Cova-Paul-Ribeira da Torre Natural Park

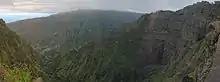
The area surrounding the Cova Crater

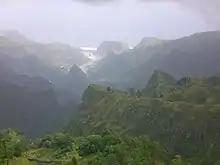
Ribeira da Torre and its valley

The natural park covers the Cova Crater, the upper valley of the Ribeira da Torre (from Xoxo upstream), the upper valley of the Ribeira do Paul and the Pico da Cruz. The landscape is characterised by the volcanic crater of Cova, the steep cliffs and escarpments that end in the deep river valleys. Its elevation ranges from around 400 m near Xoxo to 1585 m at the Pico da Cruz.